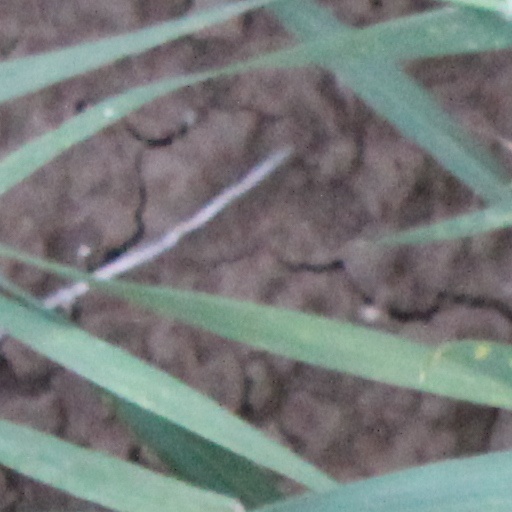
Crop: wheat